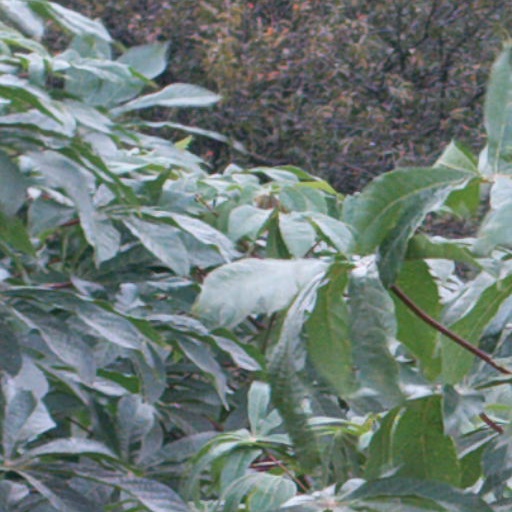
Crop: cassava